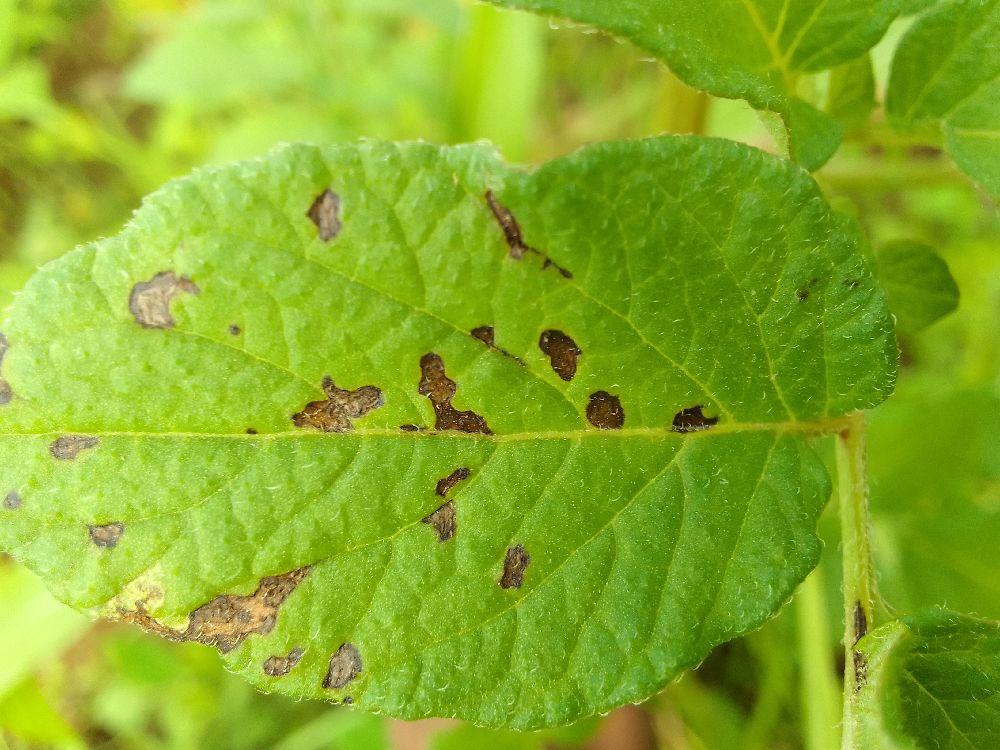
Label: Early blight